Lloyd's mirror

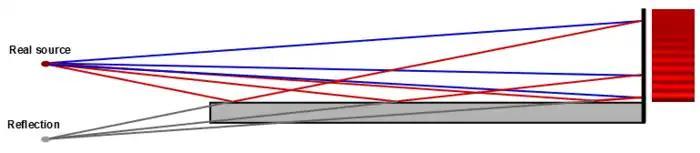
Figure 1. Lloyd's mirror

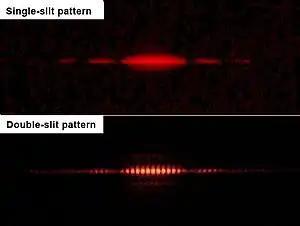
Figure 2. Young's two-slit experiment displays a single-slit diffraction pattern on top of the two-slit interference fringes.

Lloyd’s Mirror is used to produce two-source interference patterns that have important differences from the interference patterns seen in Young's experiment.